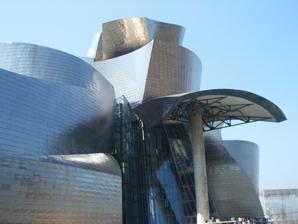
Building: LUMA Tower
Country: France
Year built: 2021
Luma Tower The LUMA Tower is a building designed by Frank Gehry for the LUMA Arles arts center in Arles, France , commissioned by arts patron Maja Hoffmann , founder of the LUMA Foundation . It was inaugurated on July 4, 2021. Design About the outlook of the tower Gehry wrote: "We wanted to evoke the local, from Vincent van Gogh 's painting Starry Night to the soaring rock clusters you find in the Camargue region. Its central drum echoes the circular plan of the Roman amphitheatre ". The building is 56 meters tall and has 12 floors (10 stories). It sits on a rotunda , "the Drum" of 54 metres in diameter and height 16 to 18 meters. The interior surface area is 15,000 sq.m., of which 2,000 sq.m. is dedicated for exhibitions and 1,4000 sq.m. for other purposes. It is covered with 11,000 angled reflective stainless steel panels. The building includes exhibition spaces, workshops, a library, an auditorium with 150 seats, and a café . History The first project for LUMA Arles was presented by Maja Hoffmann and Frank Gehry in July 2008 to the city of Arles. It was rejected for being too tall. Only the third attempt was accepted in December 2012. Construction started in 2014. References